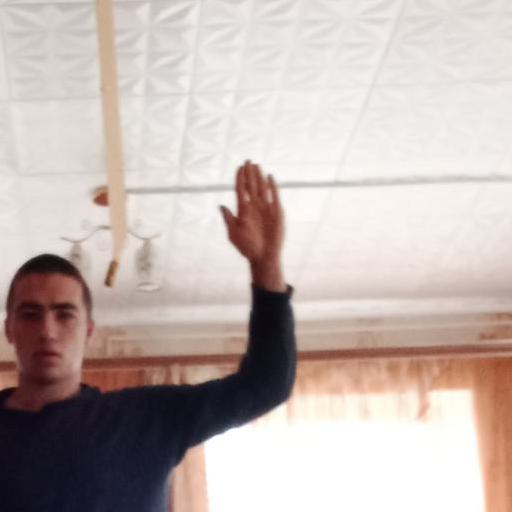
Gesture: stop